Aberdeen Harbour

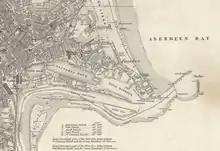
An Ordnance Survey plan published in 1869 showing the Victoria and Upper Docks, with the Albert Basin yet to be constructed

One of the most important changes during the harbour's history took place between 1843 and 1848, when the docks onto which the town's quaysides fronted were finally enclosed to create the Victoria Dock, a wet-dock of . Replacing Wellington Quay and Lime Quay, the scheme was based on Telford's original proposals and were developed by James Abernethy with help from engineers James Walker and Alexander Gibb. The dock was divided into two parts, separated by the Regent swinging bridge. There was a larger dock to the east and smaller dock to the west, the latter corresponding with what is now known as the Upper Dock. The Victoria Dock had a depth of and could accommodate 300 vessels. It featured two iron entrance-lock gates, and wide, one for vessels and the other operating as a tide gate. The northern quayside was named Waterloo Quay and the southern named Provost Blaikies Quay. During the period, the River Dee followed a course which corresponds with the modern-day Albert Basin, which was yet to be constructed.